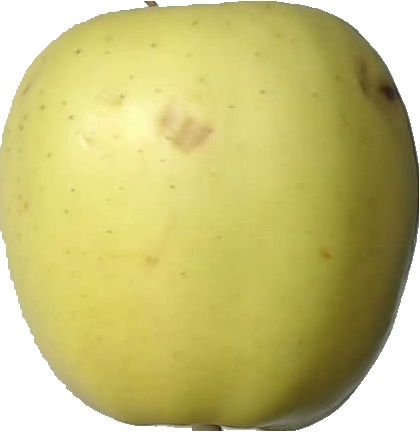
Label: apple_golden_2